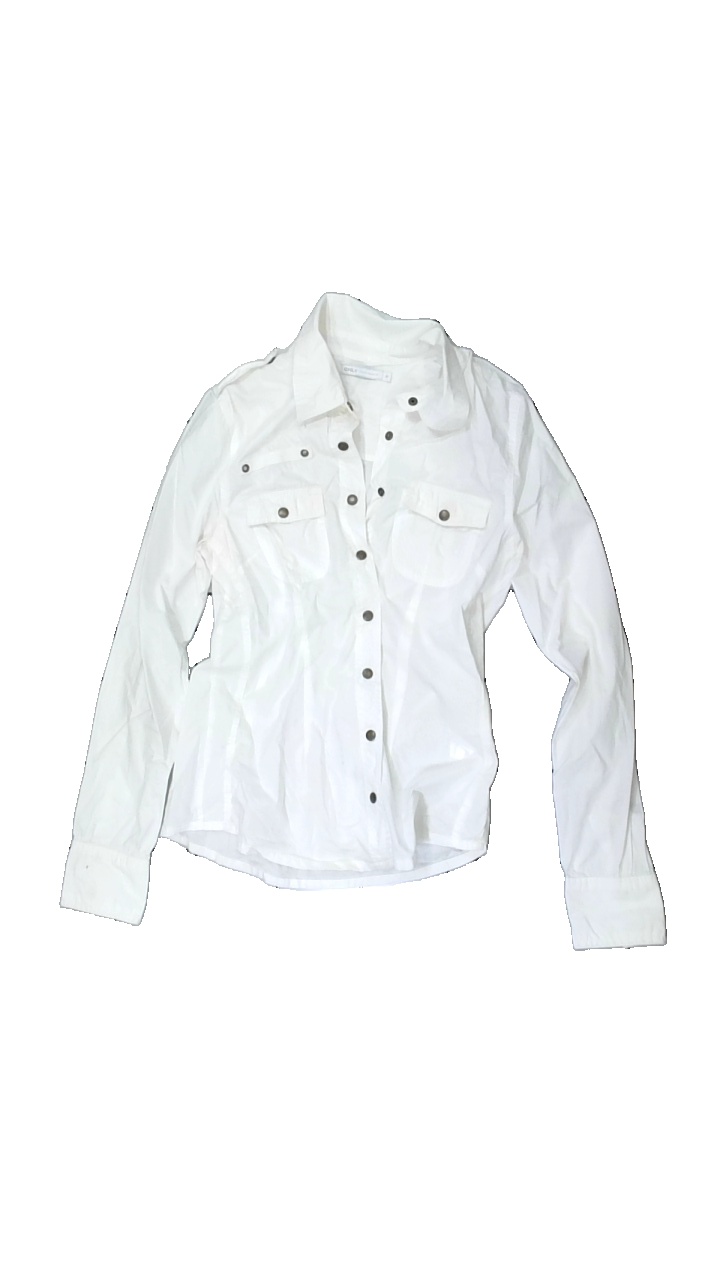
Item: Shirt (Ladies)
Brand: Only
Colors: White
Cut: Regular
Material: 100% cotton
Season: All
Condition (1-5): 3
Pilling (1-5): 4
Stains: Major
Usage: Recycle
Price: <50